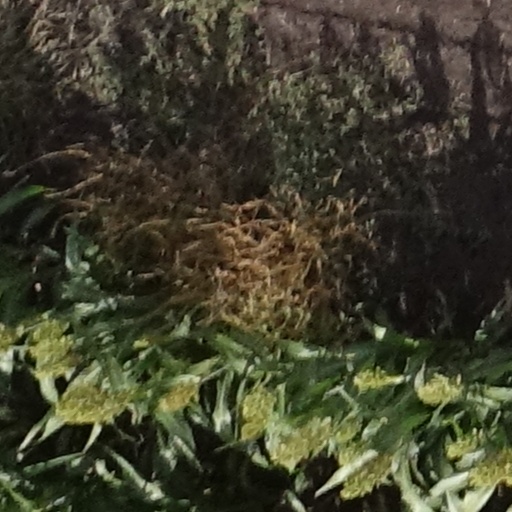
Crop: sorghum